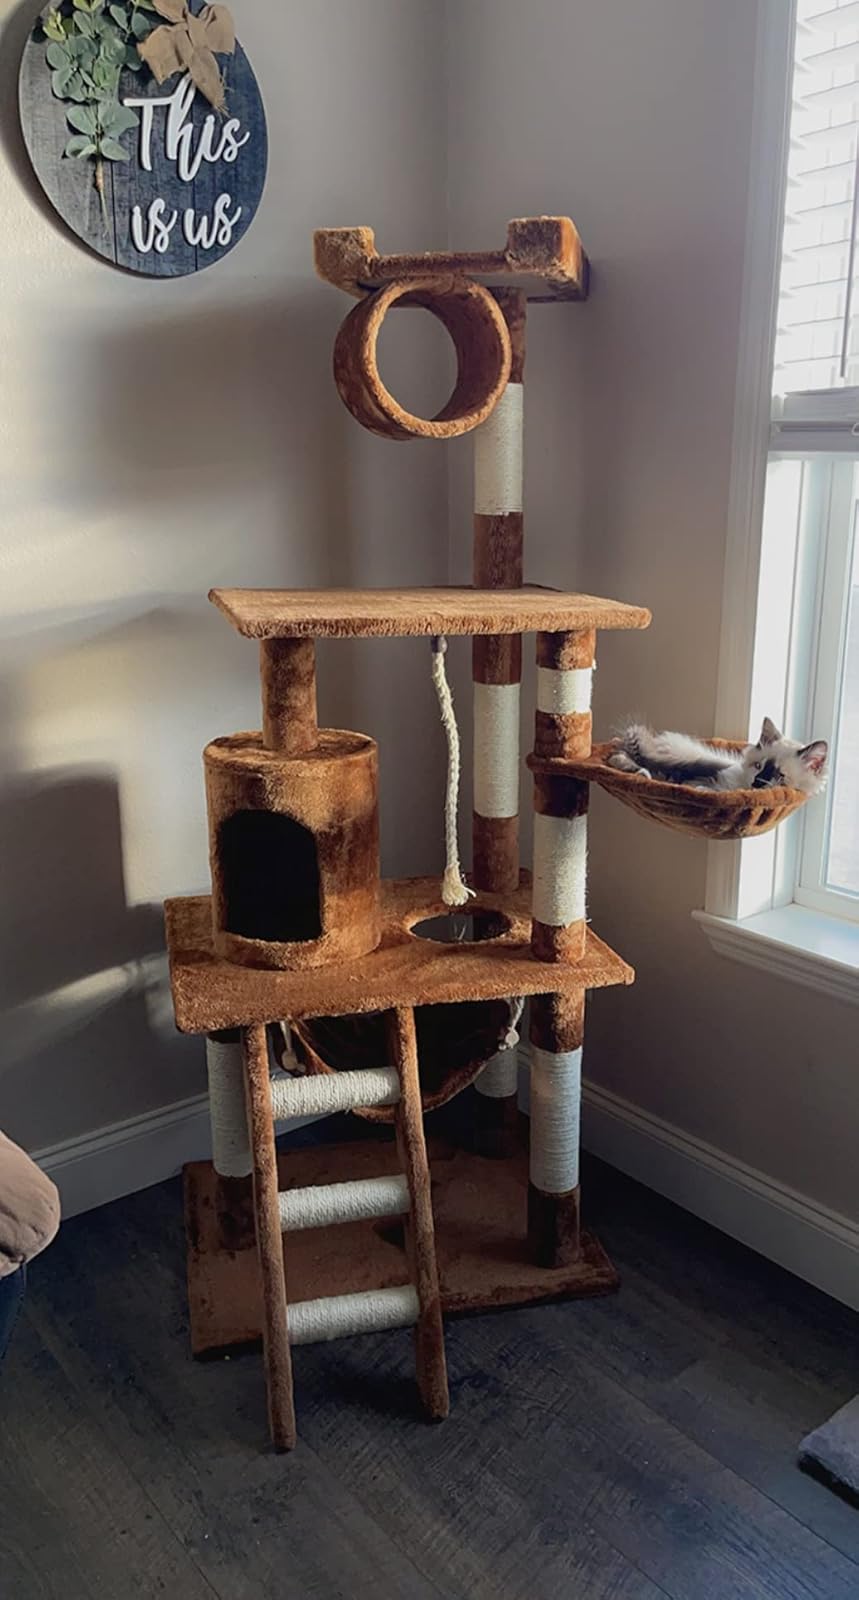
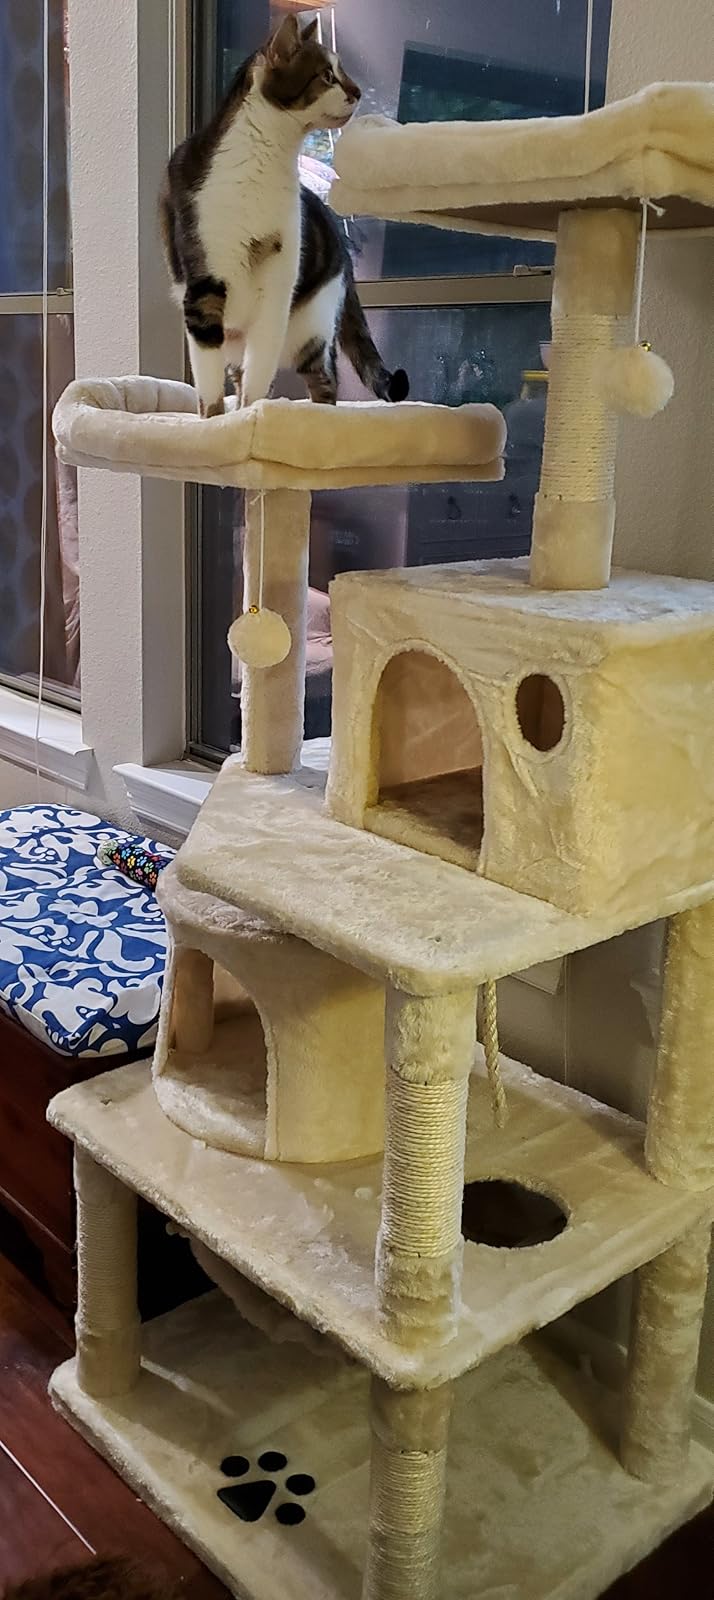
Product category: items_cat tree
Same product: no